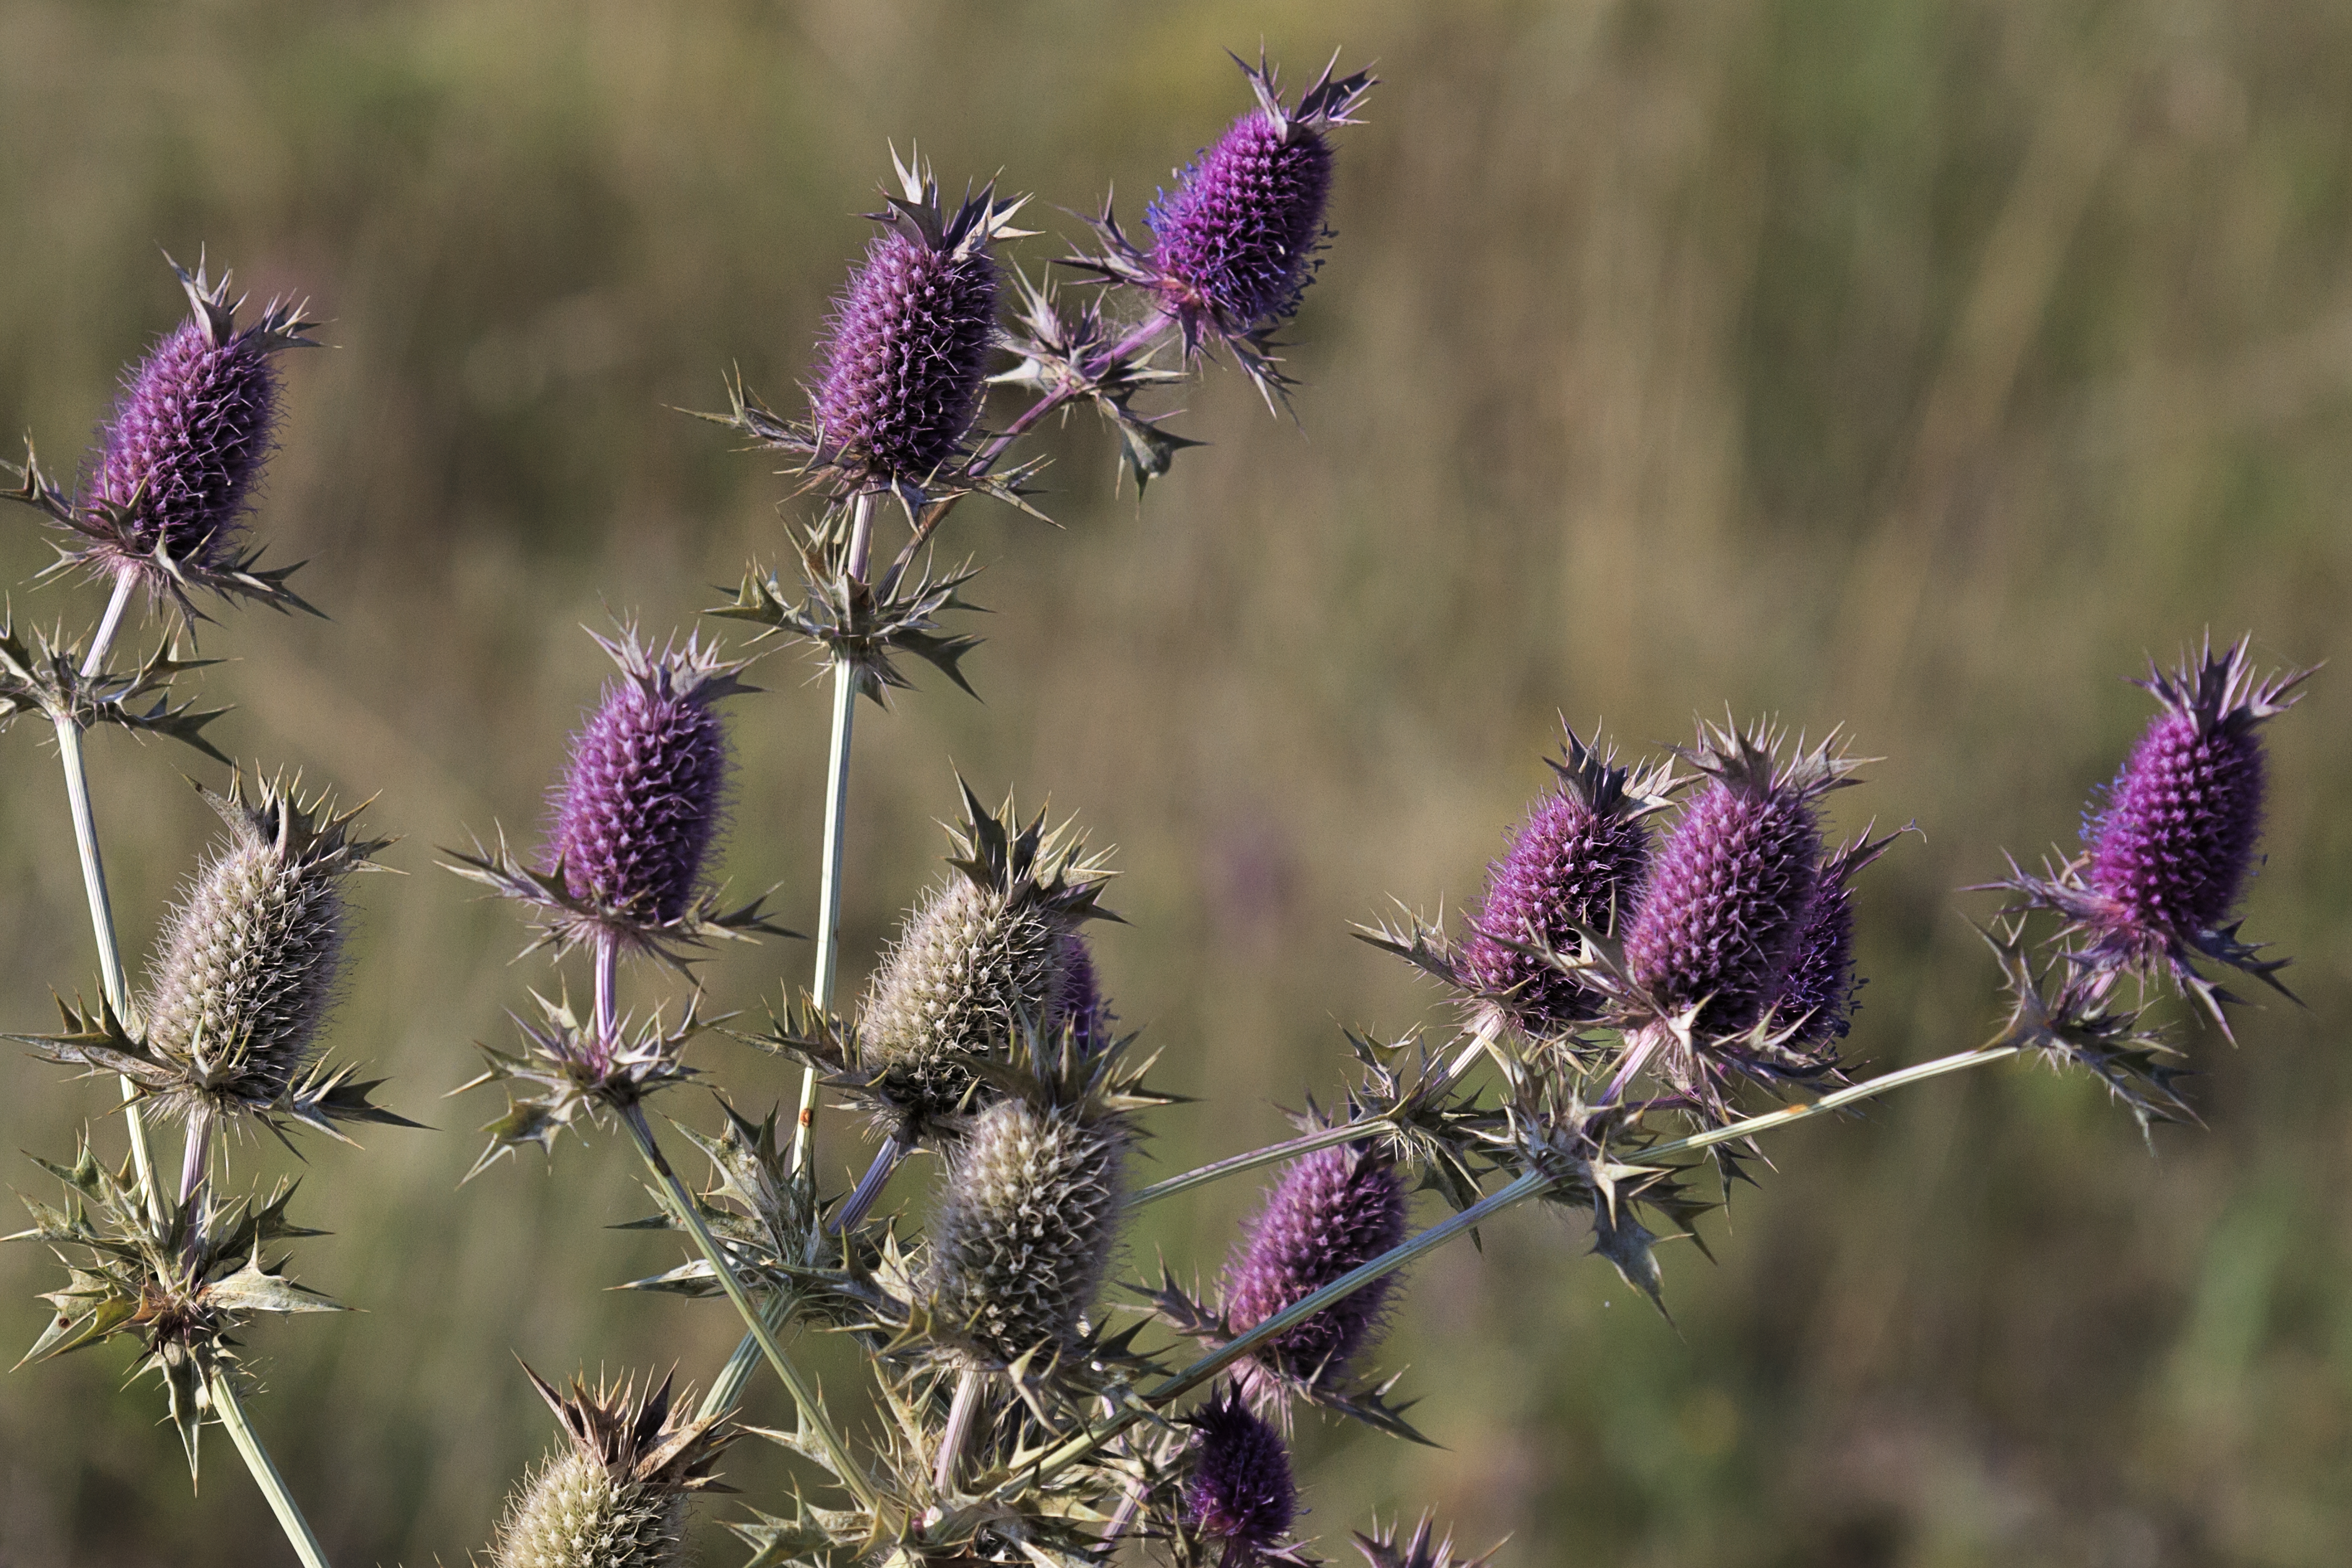
grass, plant, meadow, prairie, flower, insect, botany, flora, lavender, fauna, wildflower, thistle, oklahoma, nectar, larrysmith, wichitamountains, macro photography, flowering plant, daisy family, grass family, land plant, english lavender, french lavender